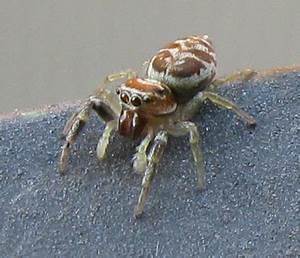
spider